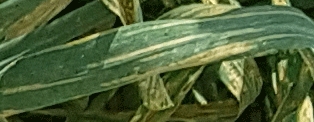
Label: Wheat___Yellow_Rust